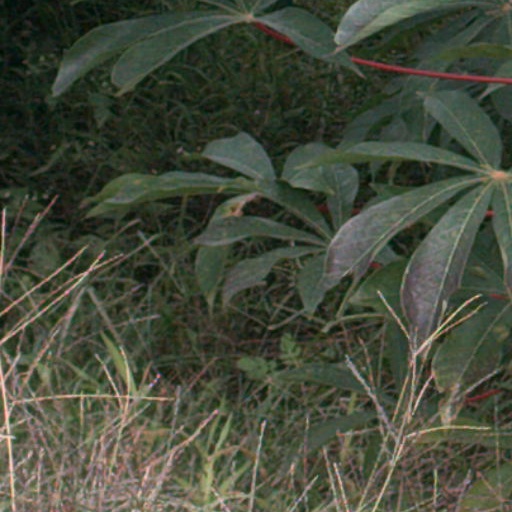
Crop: cassava